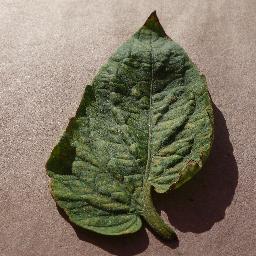
Label: Tomato___Spider_mites Two-spotted_spider_mite